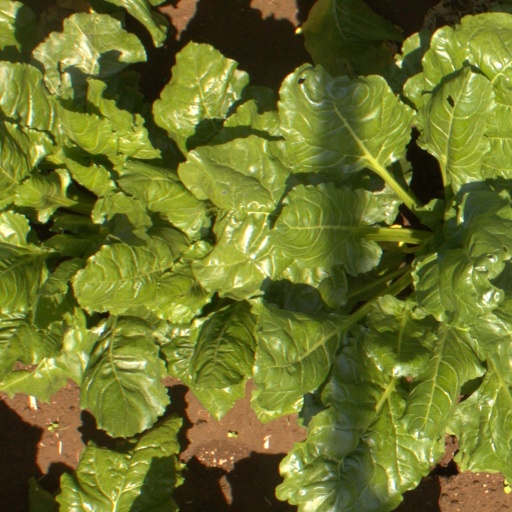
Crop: sugar beet